Regolith

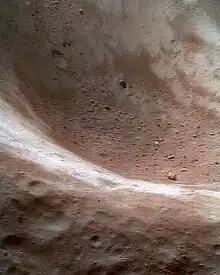
Surface of asteroid 433 Eros

Regolith is a blanket of unconsolidated, loose, heterogeneous superficial deposits covering solid rock. It includes dust, broken rocks, and other related materials and is present on Earth, the Moon, Mars, some asteroids, and other terrestrial planets and moons.